Indépendance Cha Cha

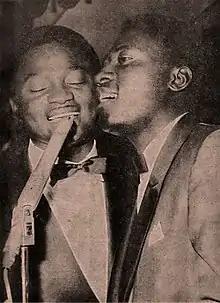
Joseph Kabasele (left) and Vicky Longomba (right) performing at the Round Table Conference in February 1960

As a prominent Congolese cultural figure, Kabasele and his band, African Jazz, were chosen to accompany the Congolese delegation to Brussels, Belgium for the Congolese Round Table Conference on Congolese independence in early 1960. Kabasele took part in the discussions. The song was written on 20 January 1960, incorporating instruments and rhythms of music of the African diaspora, particularly Cuba. It was first played at the Hotel Plaza in Brussels on 27 January 1960.